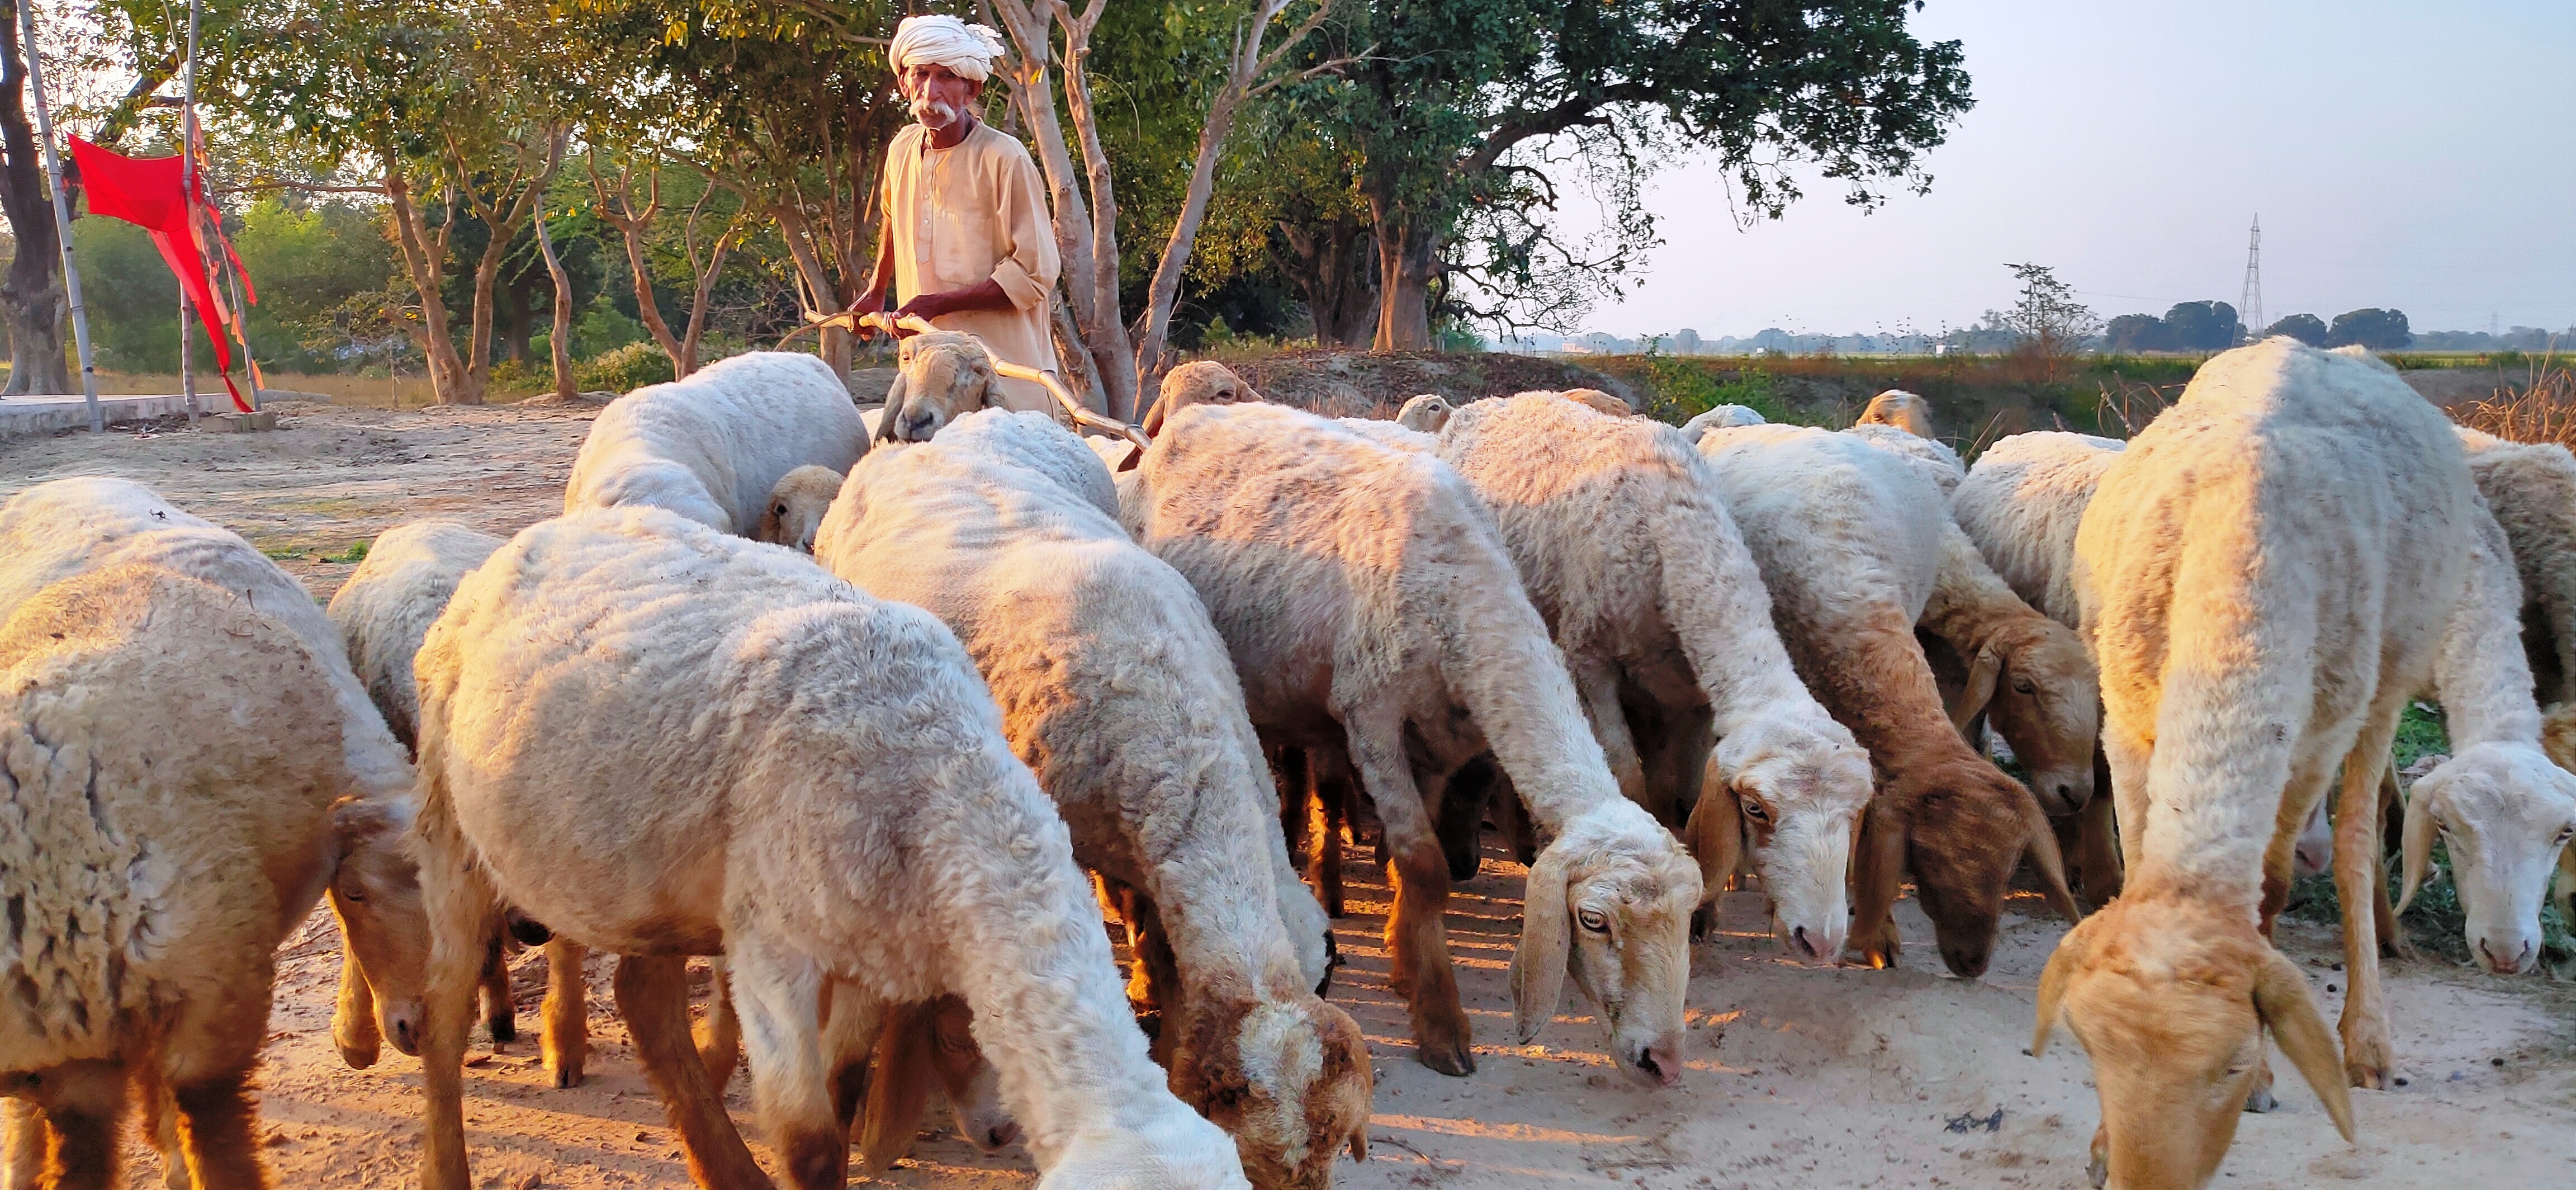
sheep, shepherd, mammal, herd, herder, herding, goatherd, livestock, bovine, cow goat family